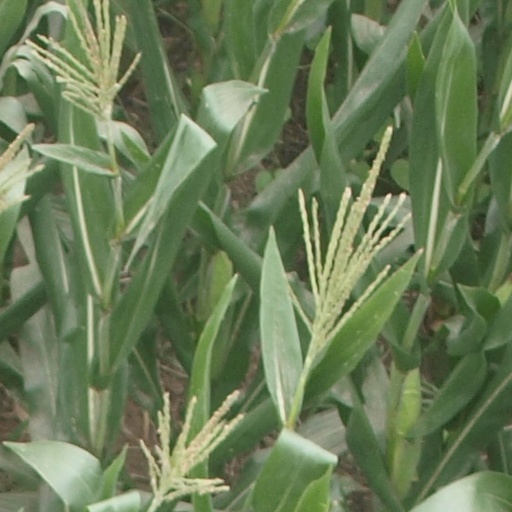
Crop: maize; corn